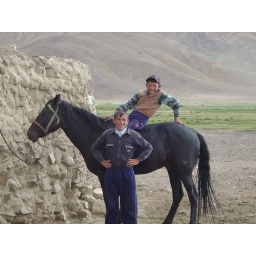
A Kyrgyz boy on a horse in northern Tajikistan